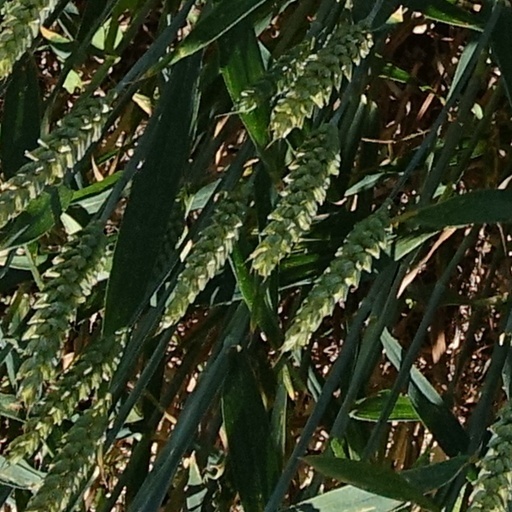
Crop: wheat